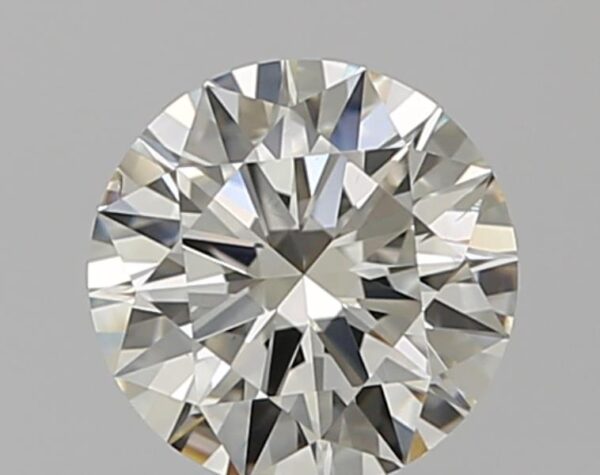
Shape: round
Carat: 0.71
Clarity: VS2
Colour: K
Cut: EX
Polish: EX
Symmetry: EX
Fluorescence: M
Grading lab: GIA
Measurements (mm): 5.77 x 5.79 x 3.48